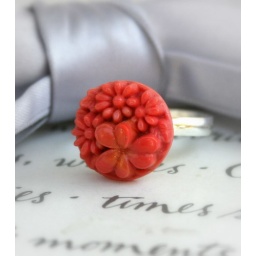
Vintage glass carved cab in Coral(15mm). on silver plated brass ring.